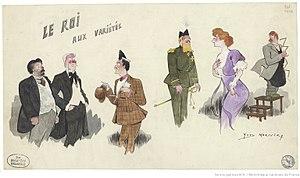
""Le Roi"", pièce de théâtre de Robert de Flers, Gaston Arman de Caillavet, dessin de Yves Marevéry et Emmanuel Arène"
Le Roi est une pièce de théâtre de Gaston Arman de Caillavet, Robert de Flers et Emmanuel Arène, représentée pour la première fois le 24 avril 1908 au théâtre des Variétés, sur une mise en scène de Fernand Samuel.
Mathurin Cyprien Auguste Gaston Arman de Caillavet est un auteur dramatique français né le 13 mars 1869 à Paris et mort le 13 janvier 1915 à Saint-Médard-d'Excideuil.
Robert de Flers, marquis de La Motte-Lézeau, comte de Flers, né à Pont-l’Évêque le 25 novembre 1872 et mort à Vittel le 30 juillet 1927, est un dramaturge, librettiste et académicien français.
Emmanuel Arène est un homme politique français et un écrivain.